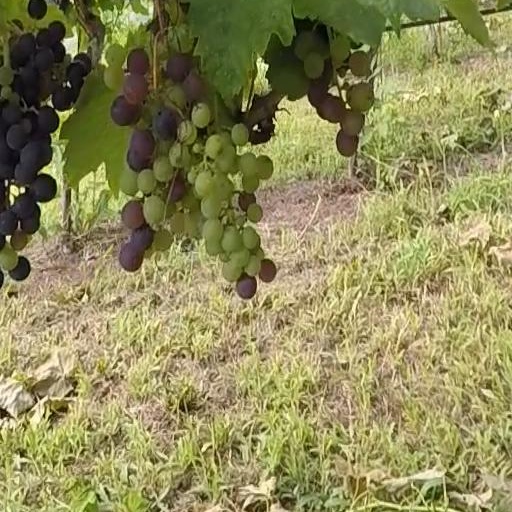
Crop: grape